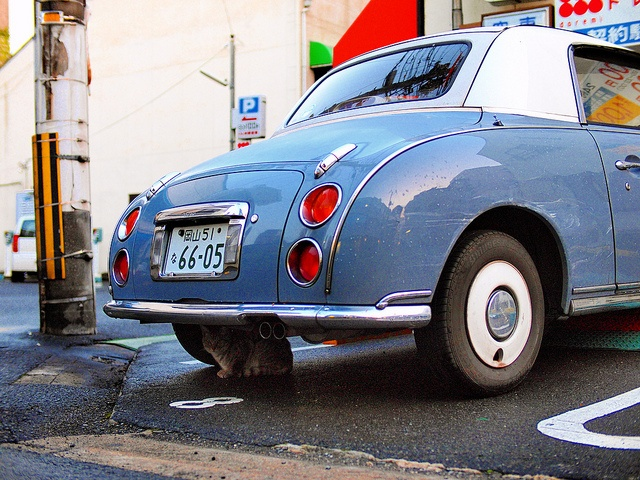
a car is parked with a cat sitting under it
A parking area shows a storefront and a utility pole, but most importantly the back end of a vintage blue car with a cat under the bumper area.
A cat lying underneath a car in a parking lot.
A tabby cat sitting under the back of an old blue car
A vintage blue and white car sits on the street corner.